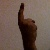
The image shows a hand gesture representing the number 1 in Indian Sign Language.